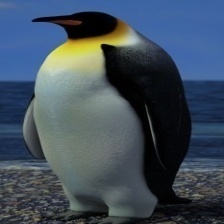
Species: EMPEROR PENGUIN
Scientific name: APTENODYTES FORSTERI
ImageNet parent category: king_penguin